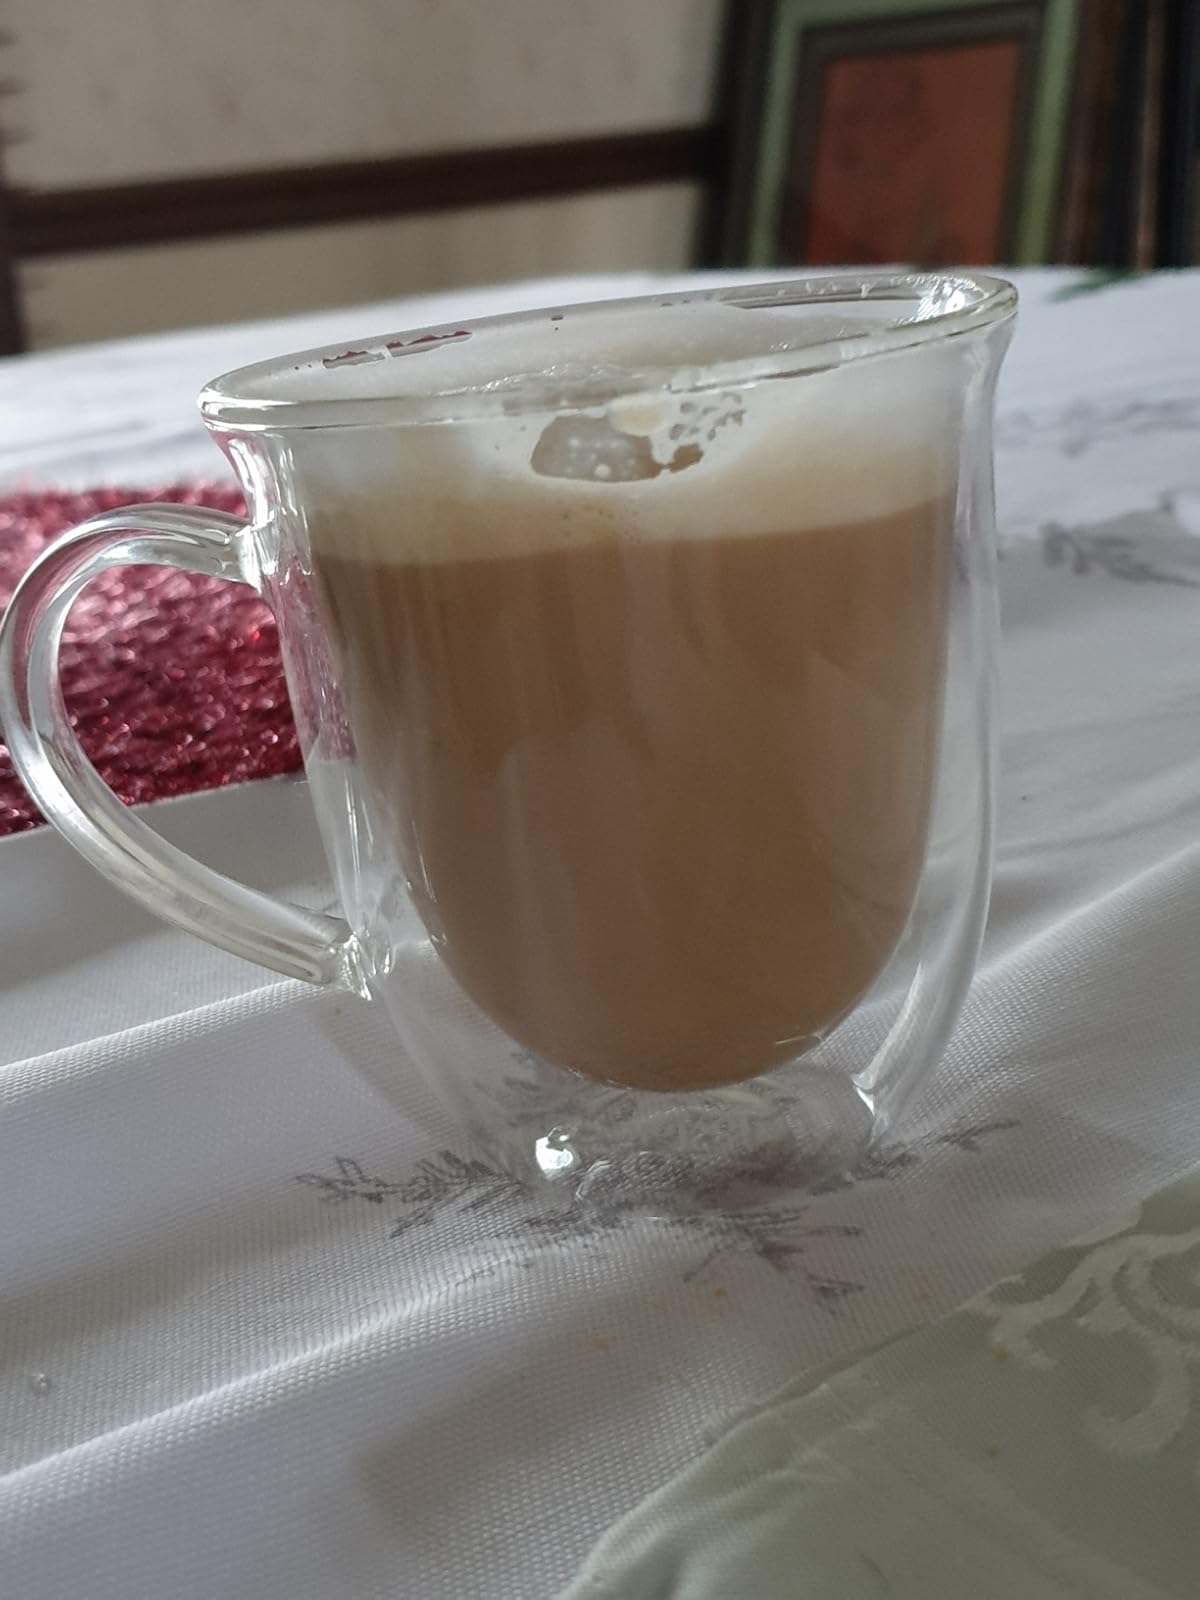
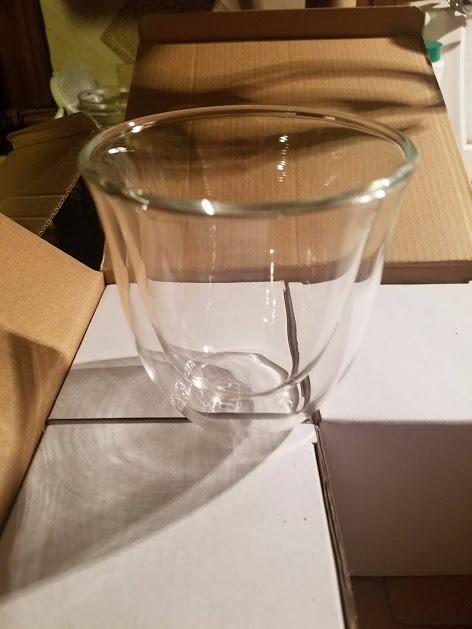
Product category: items_mug
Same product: no